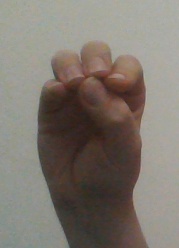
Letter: ha